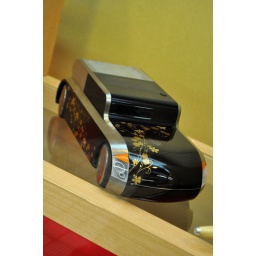
part of a traditional arts display in one of the train stations; a wooden lacquered car, with flower (sakura) design.